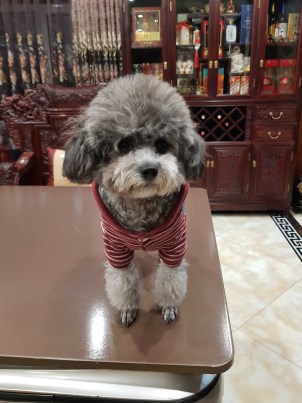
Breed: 7449-n000128-teddy